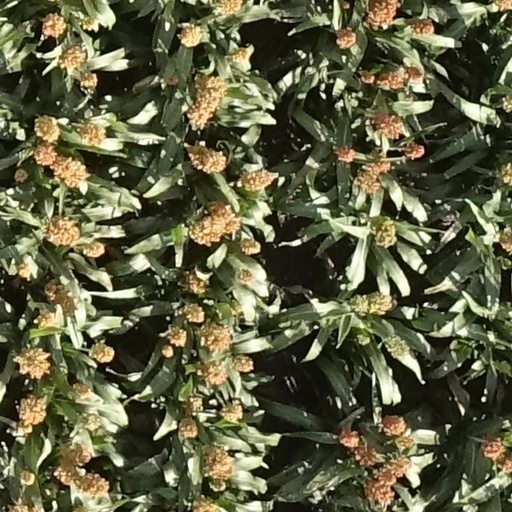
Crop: sorghum